Question: Please indicate a possible affordance area of the boxing_punching_bag that can be used for striking
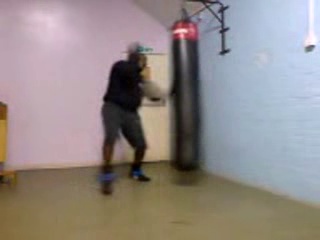
Answer: [168, 21, 197, 172]